List of creepypastas

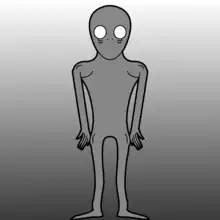
Artistic depiction of the Rake

"Jeff the Killer" is a story accompanied by an image of the title character. In the most notable version of the "Jeff the Killer" story which originated in 2011, a teenager named Jeffrey Woods is attacked by a group of bullies. The fight ends with Jeff being nearly arrested for assault, which his brother Liu takes the blame for, getting taken away to juvenile hall. This results in Jeff becoming depressed and introverted. His concerned parents force him to go to a party, where he gets approached by the same bullies he got in a fight with before. While he manages to kill the bullies, he is doused with alcohol during the fight and is set on fire, suffering severe burns over most of his body. After being discharged from the hospital and having his bandages removed, Jeff begins to go insane when he sees the burns he suffered. He carves his own face to leave a smile-shaped scar, removes his eyelids, and kills his family. He becomes a serial killer. He kills by sneaking into houses at night and whispering "Go to sleep" to his victims before killing them.